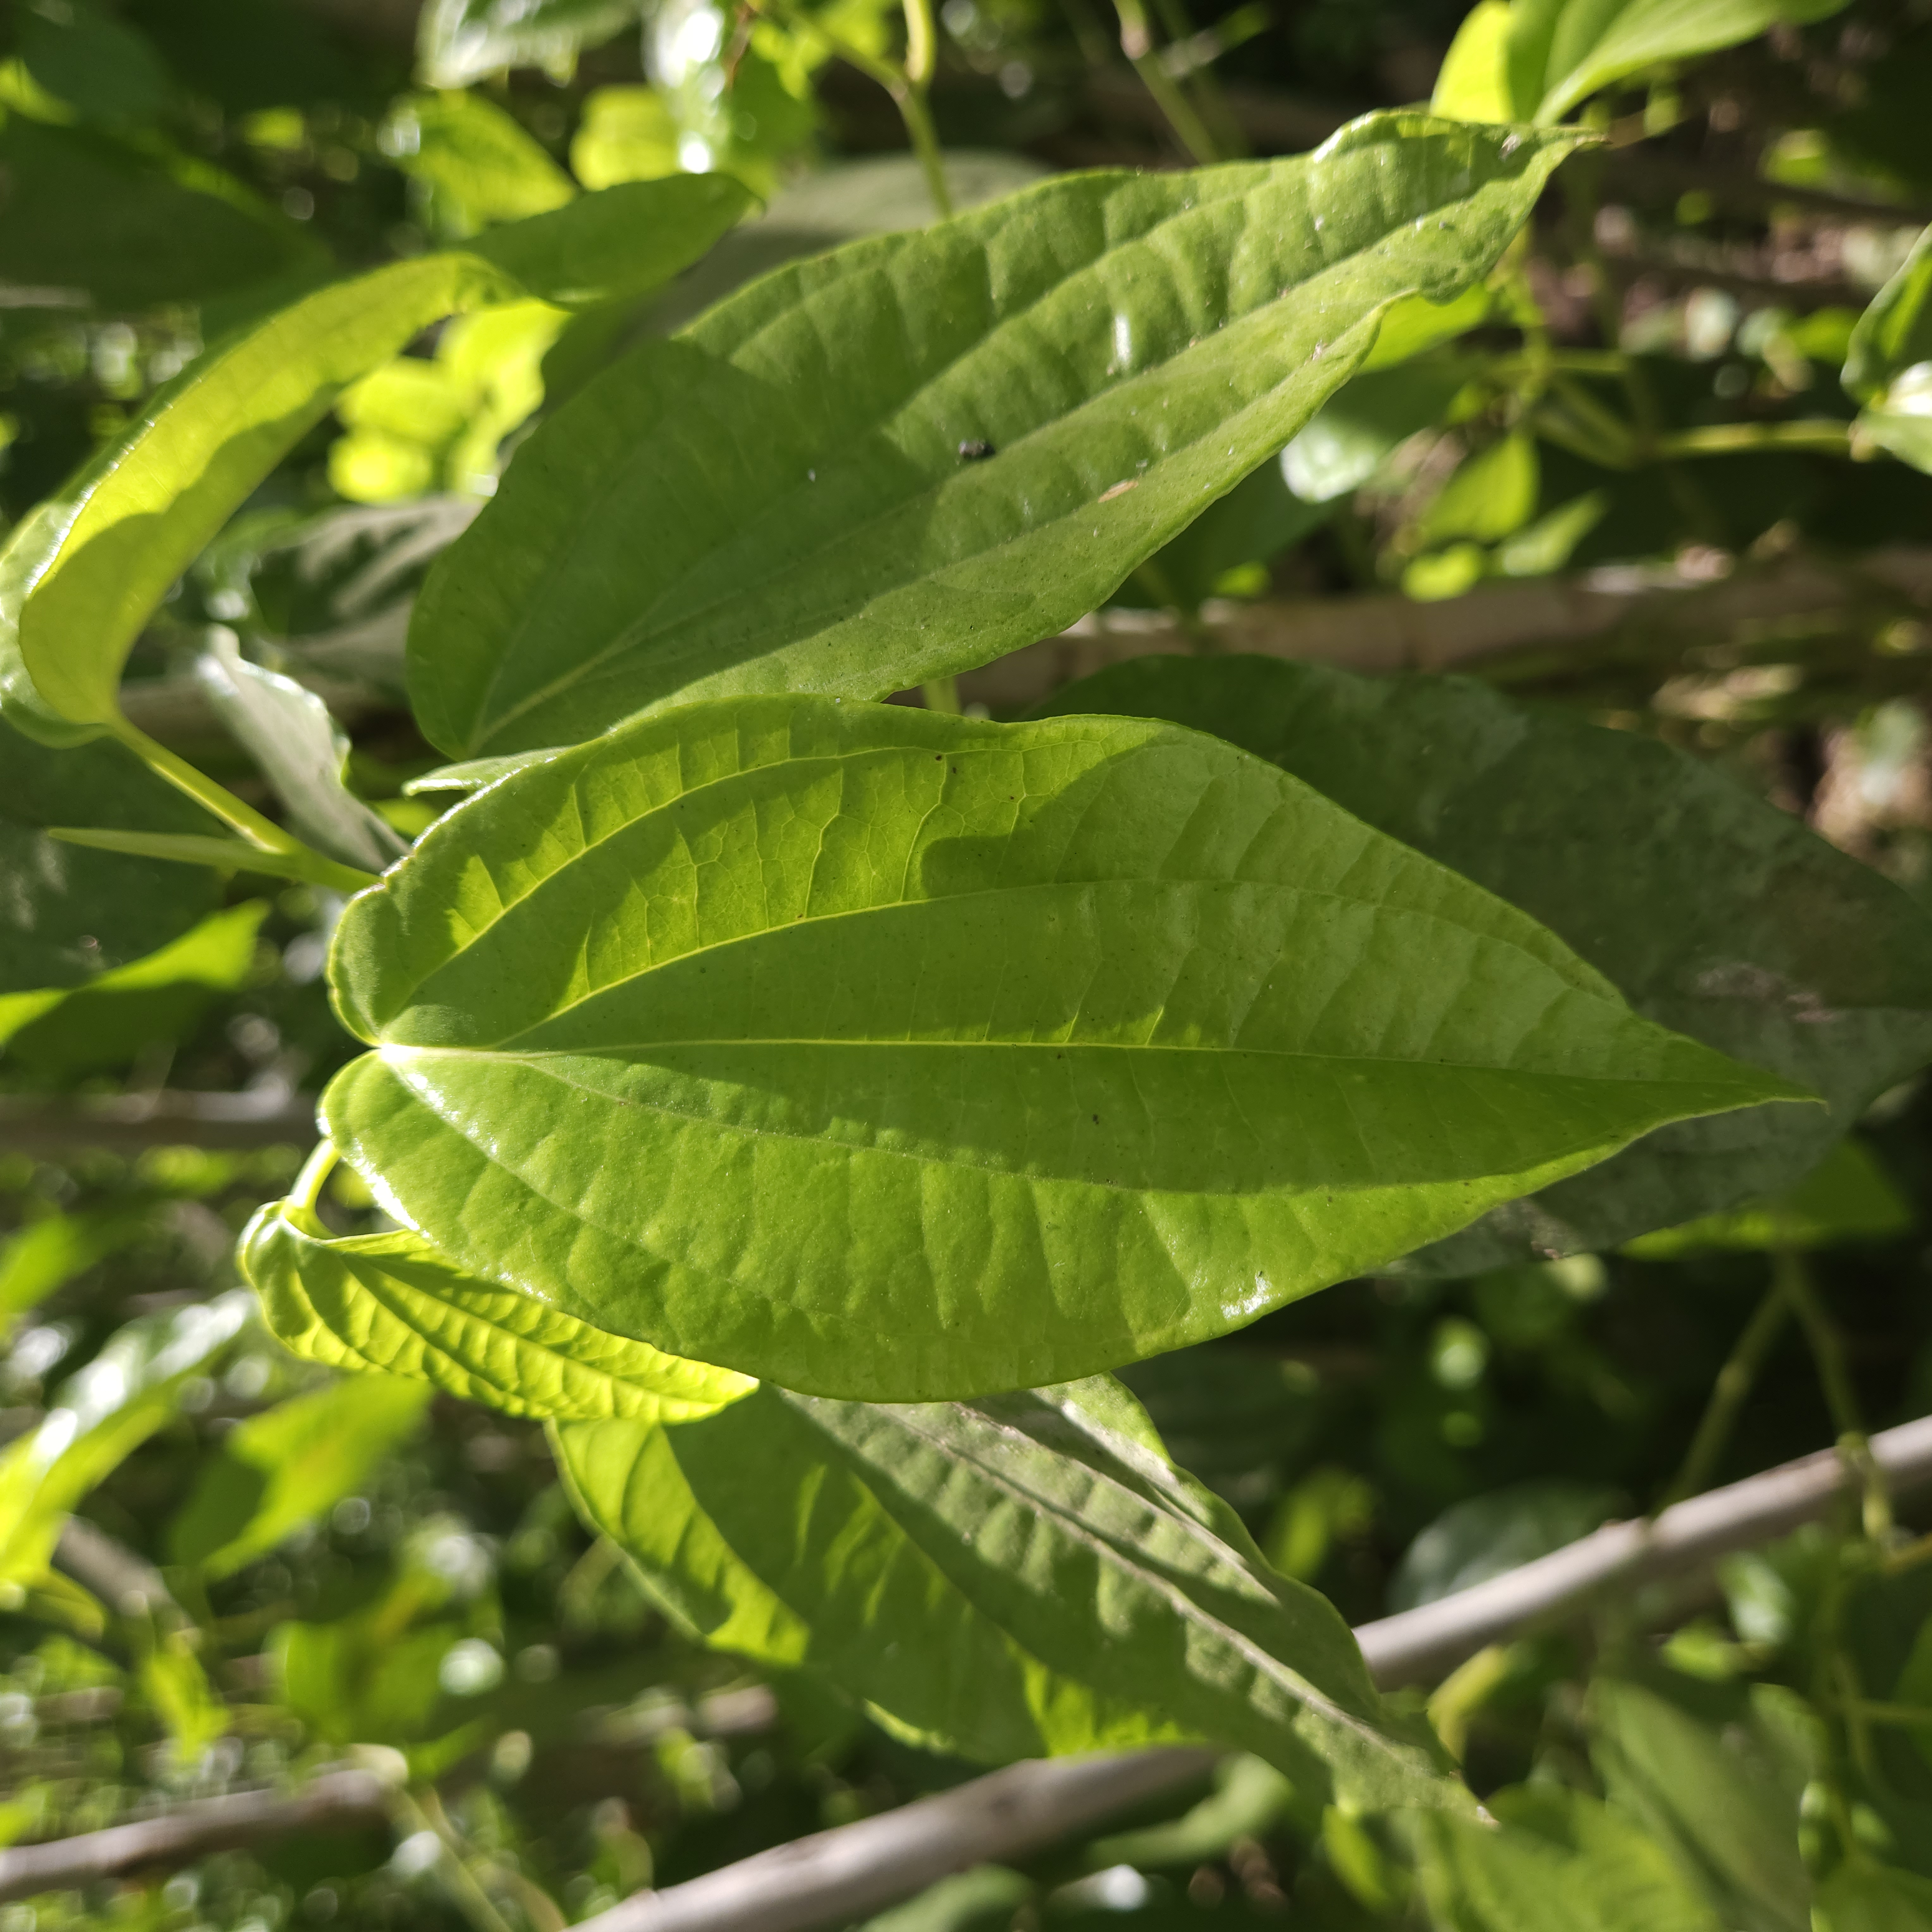
Label: Healthy